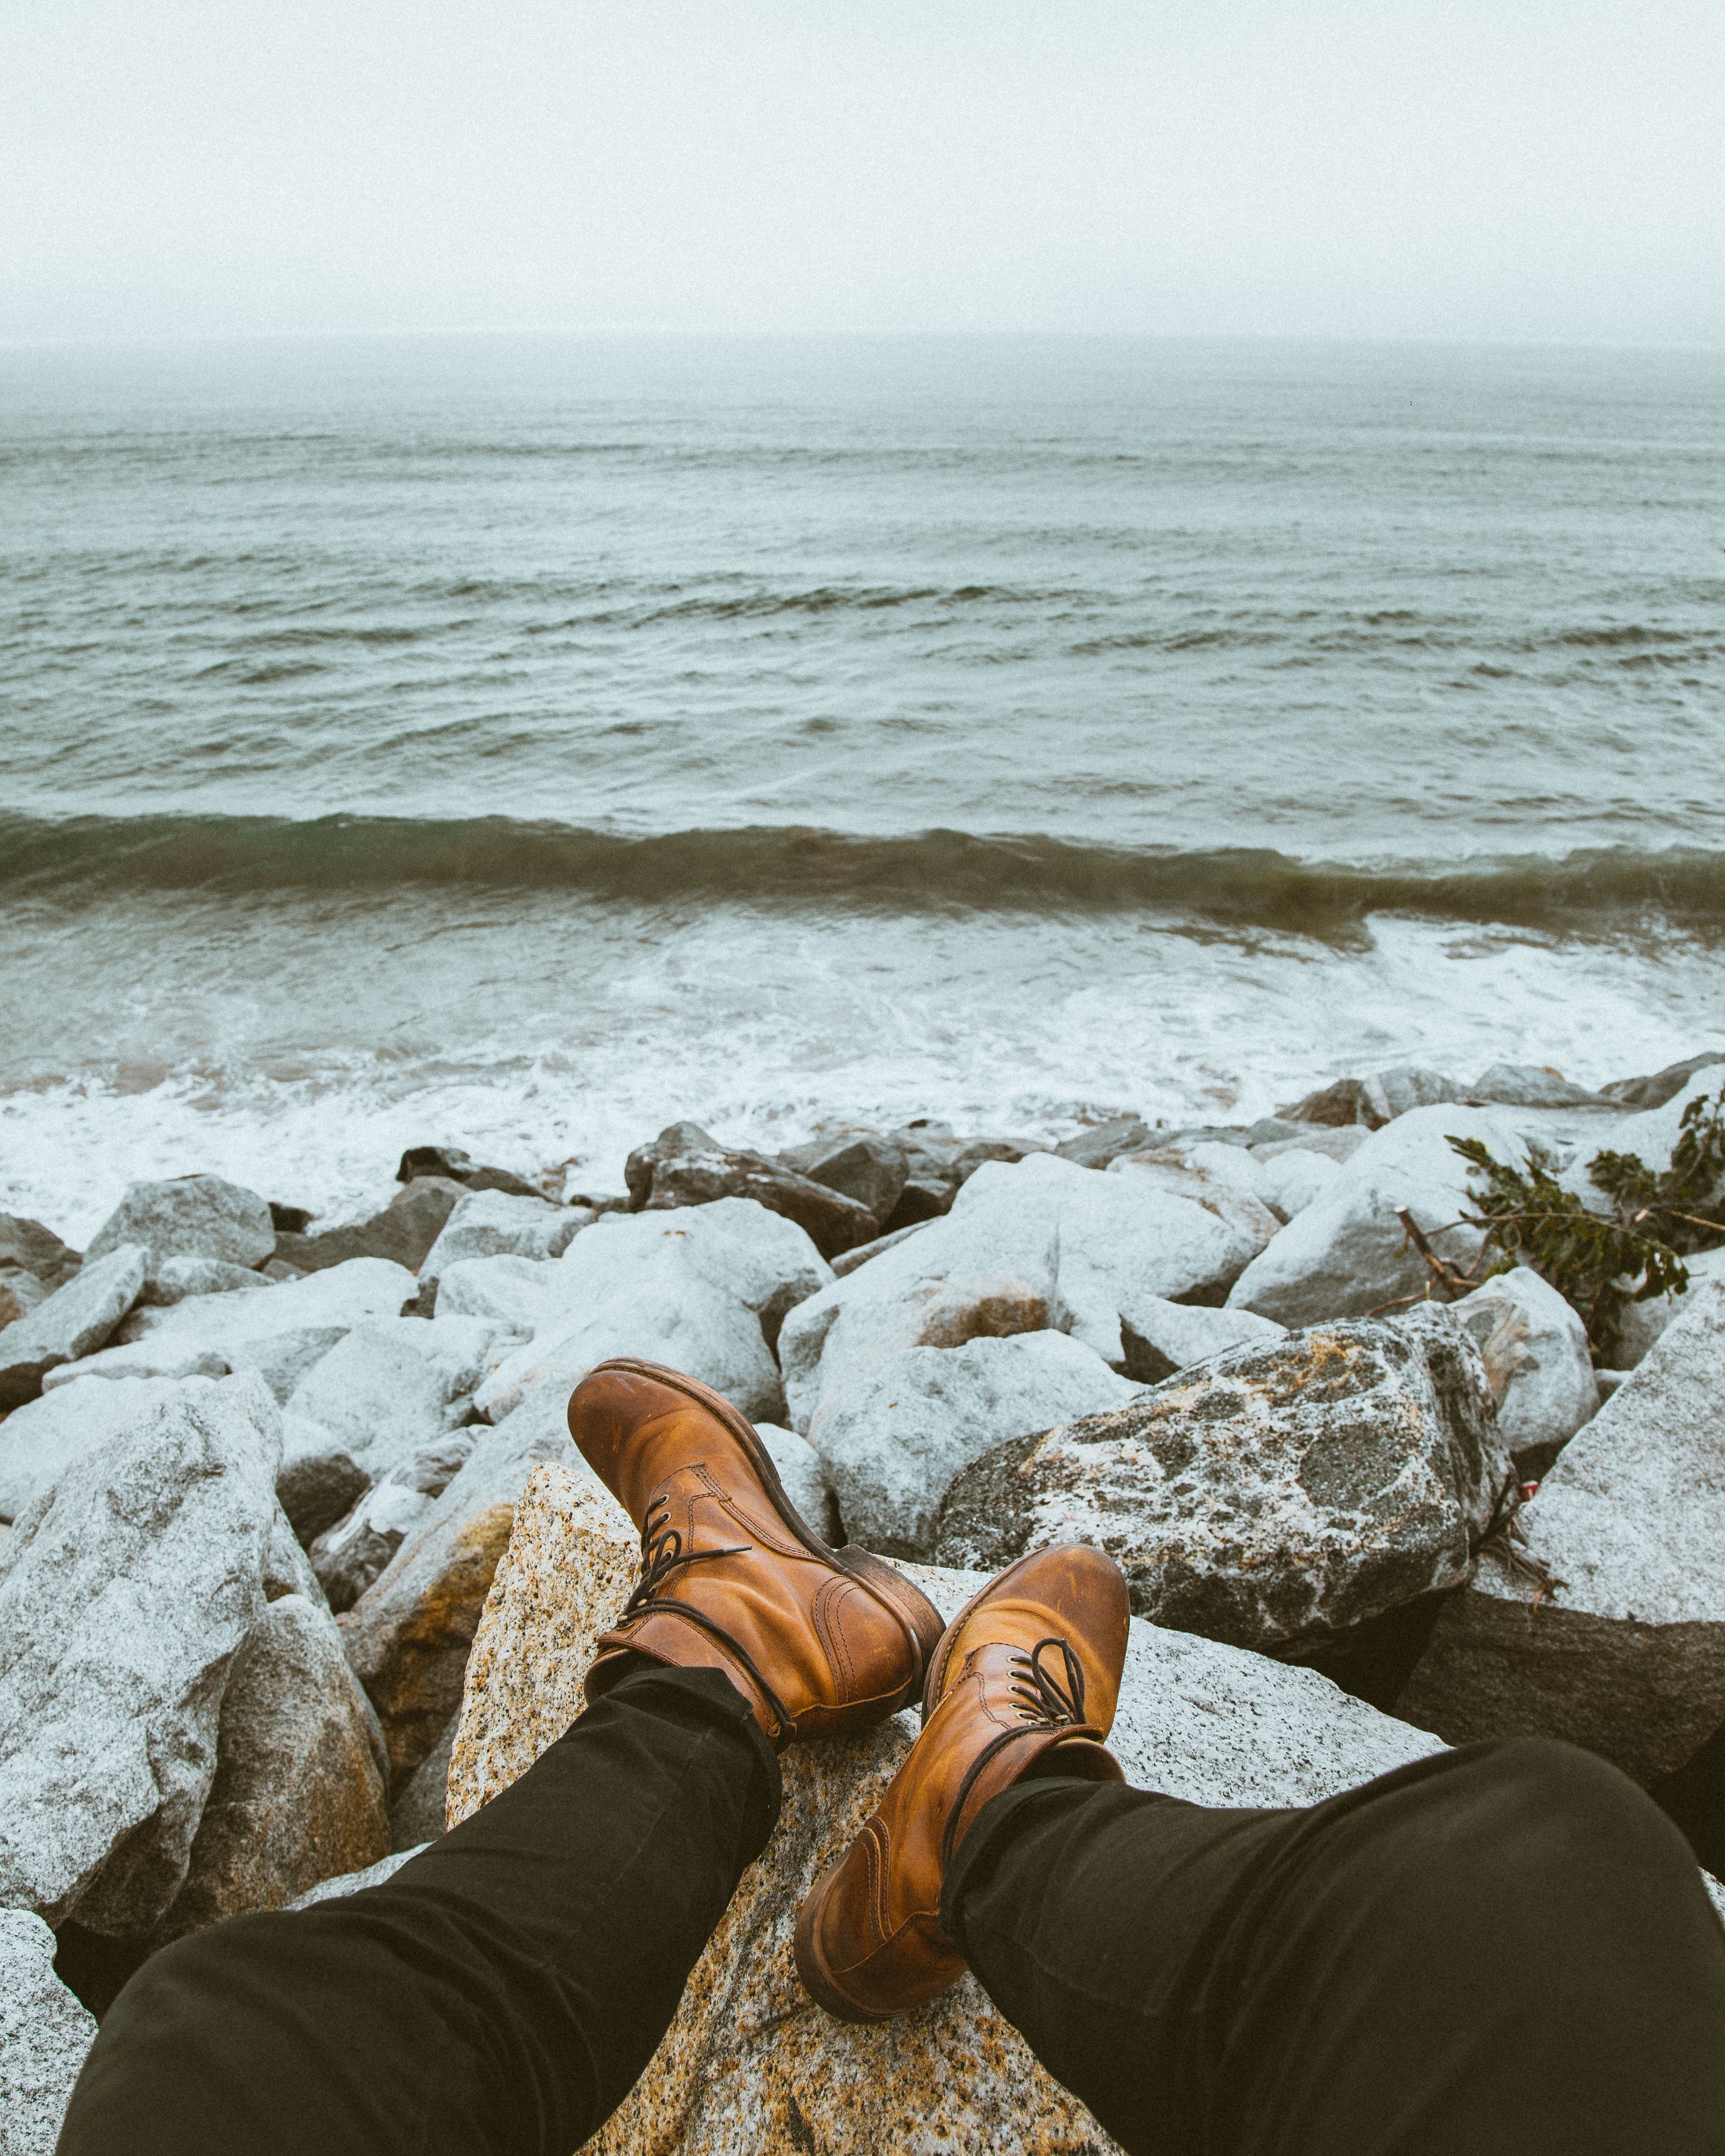
beach, sea, coast, sand, rock, ocean, shore, wave, material